Zahro Express disaster

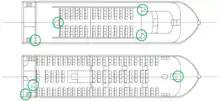
A diagram of the ferry's layout. Green circles indicate the ferry's main access.

MV "Zahro Express" was a privately-owned, traditionally-made wooden passenger ferry built in Thousands Islands Regency in 2013. It was conventionally built by local shipbuilders. The designing and production phase was solely based on the shipbuilders’ expertise and was not based on rules that were supposed to be followed by local shipbuilder. The vessel was designed to carry a total of 285 passengers and 5 crew members. There were 2 decks in the vessel, the main deck and the upper deck, with the bridge located at the front of the upper deck. Both decks were connected with stairs located at the back and at the front of the vessel. The engine compartment was located at the lower stern. The main engine, genset, fuel tank, and water tank were all located at the engine compartment. The seats on both decks were made from fiber reinforced plastic. The superstructure was made from various industrial woods.